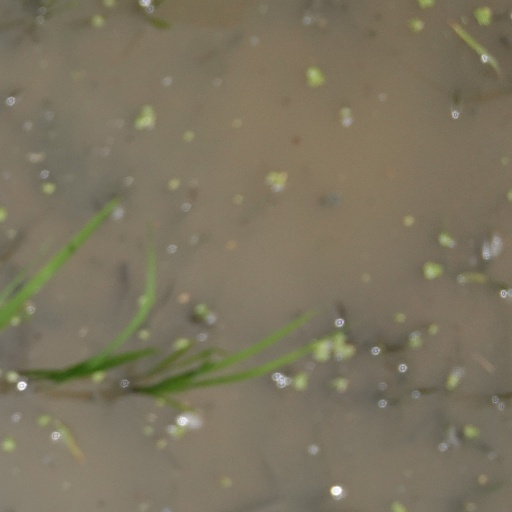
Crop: rice